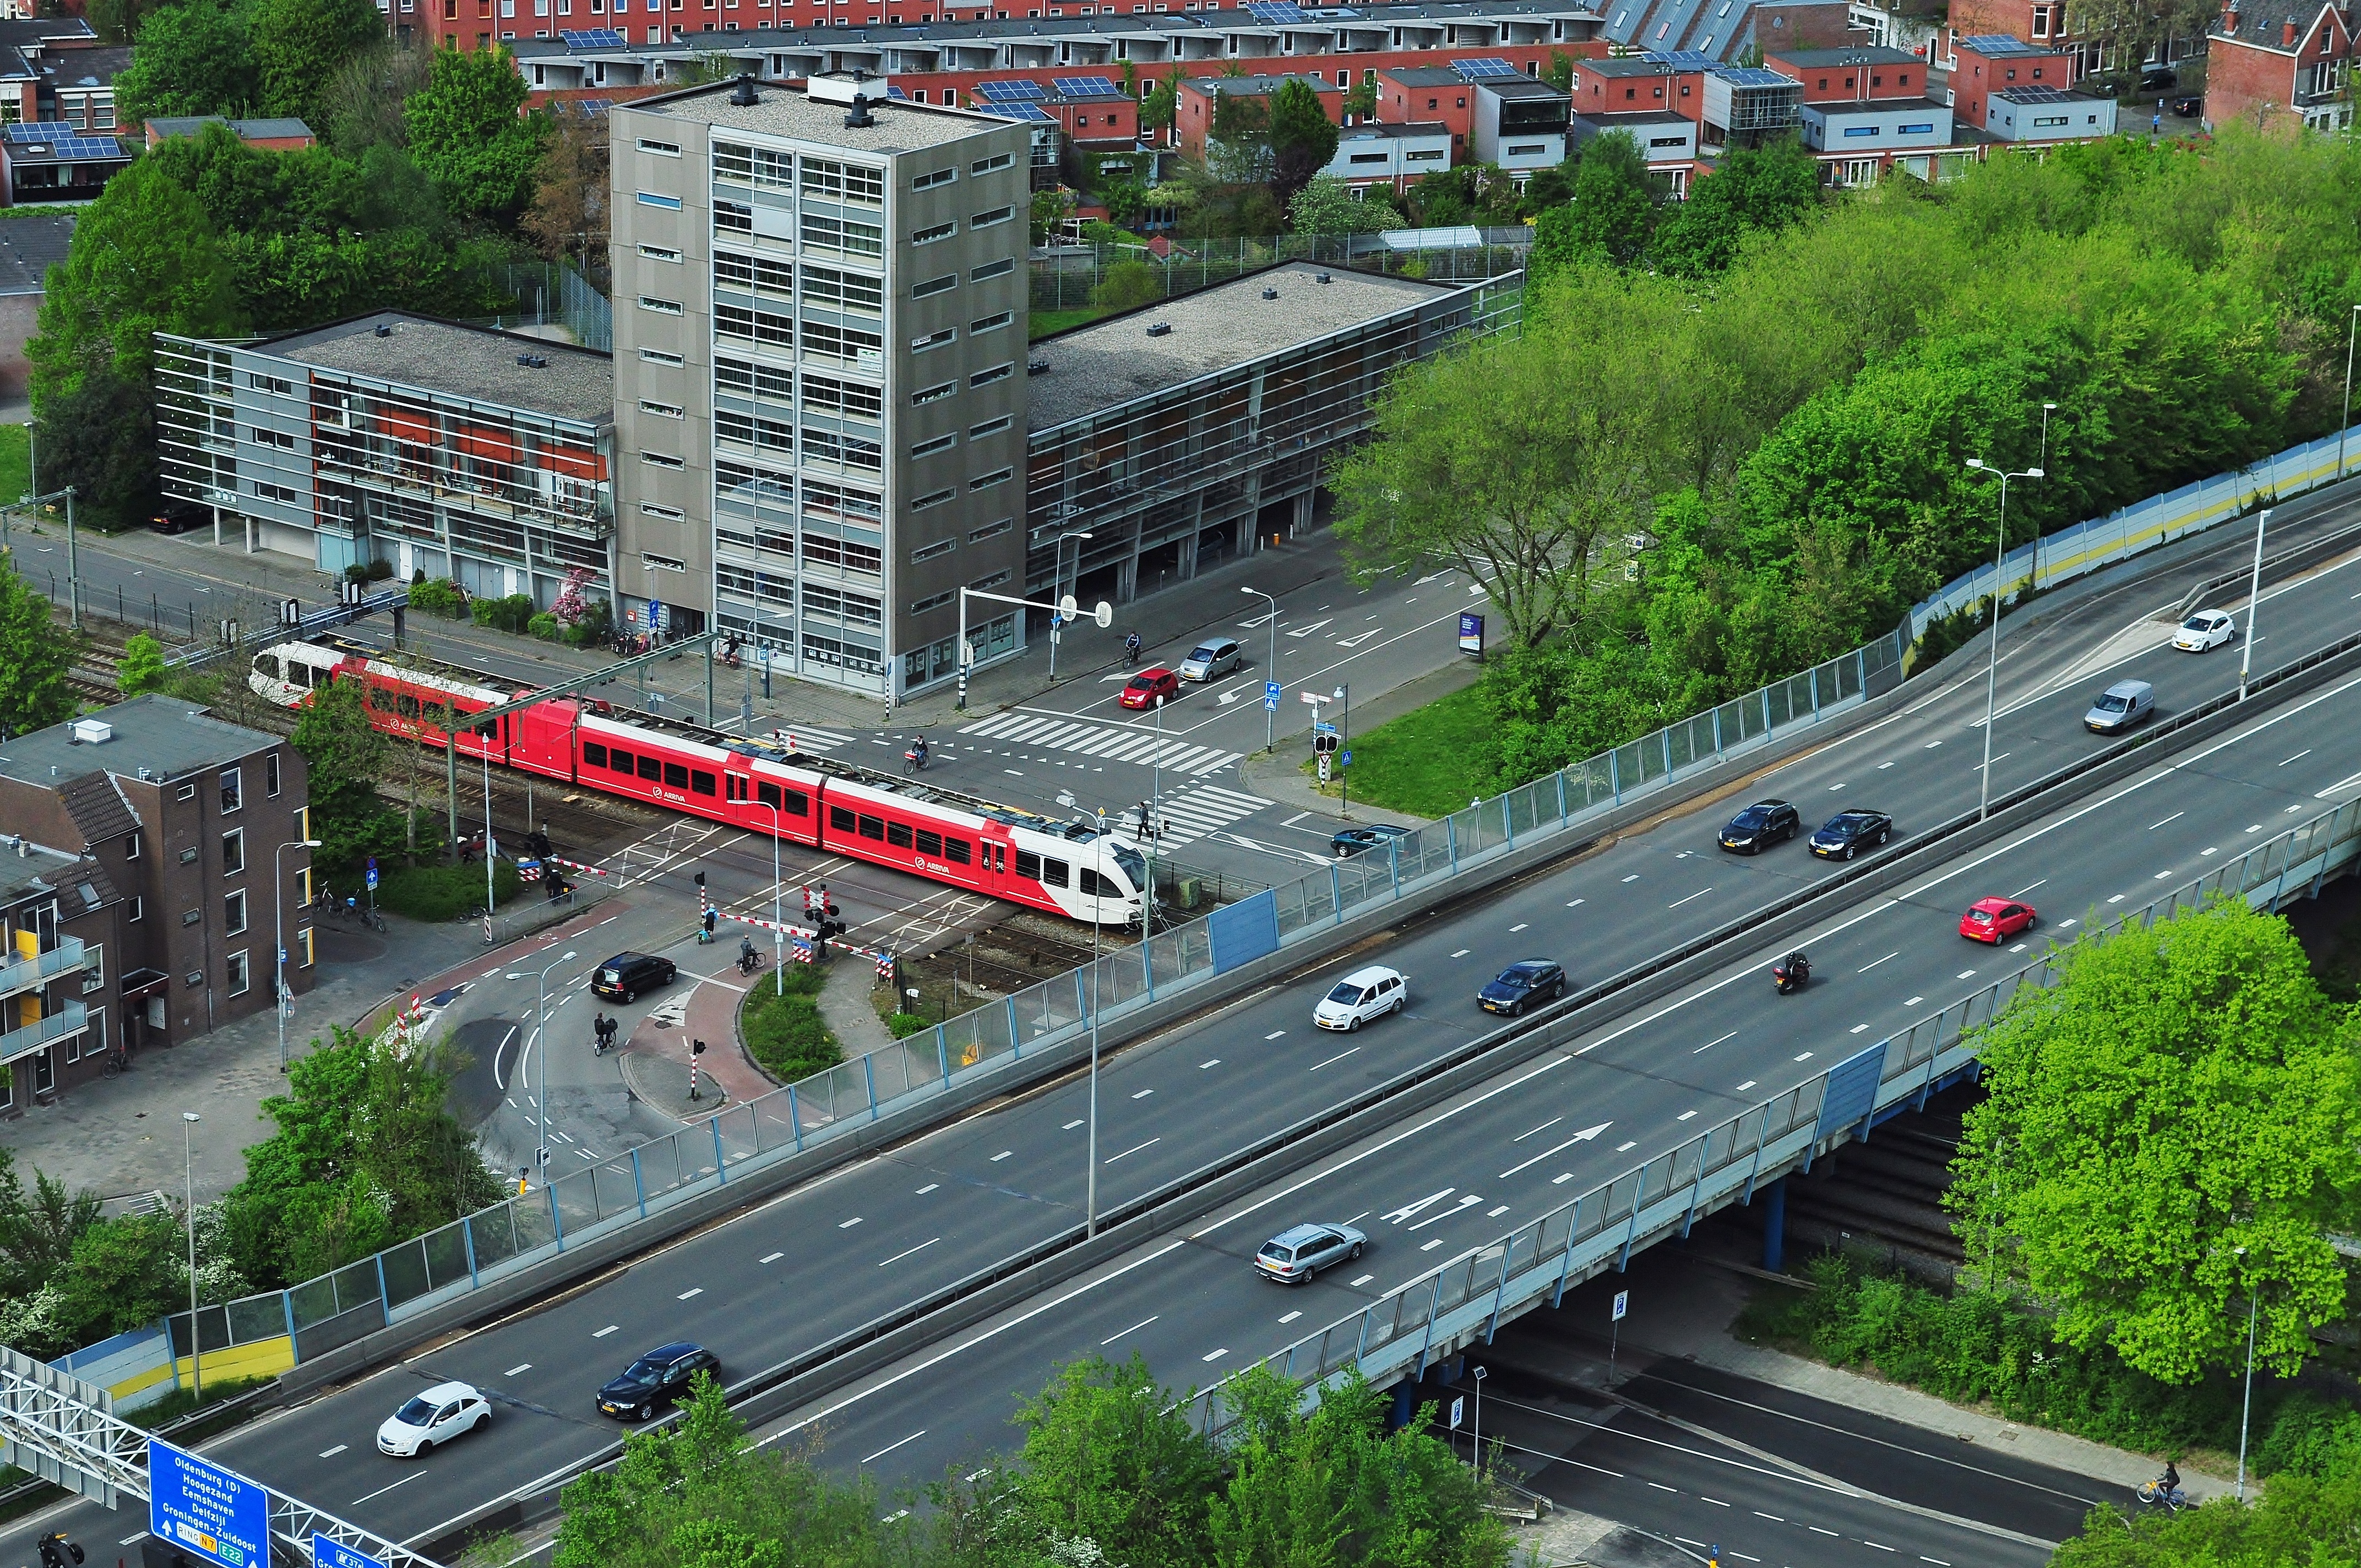
architecture, track, road, traffic, car, town, highway, driving, city, urban, train, overpass, cityscape, transportation, transport, suburb, vehicle, intersection, lane, modern, public transport, streets, netherlands, automobiles, buildings, infrastructure, cars, dutch, monorail, race track, trucks, roads, junction, rail transport, tramp, skyway, residential area, highways, rolling stock, metropolitan area, controlled access highway, traffic congestion